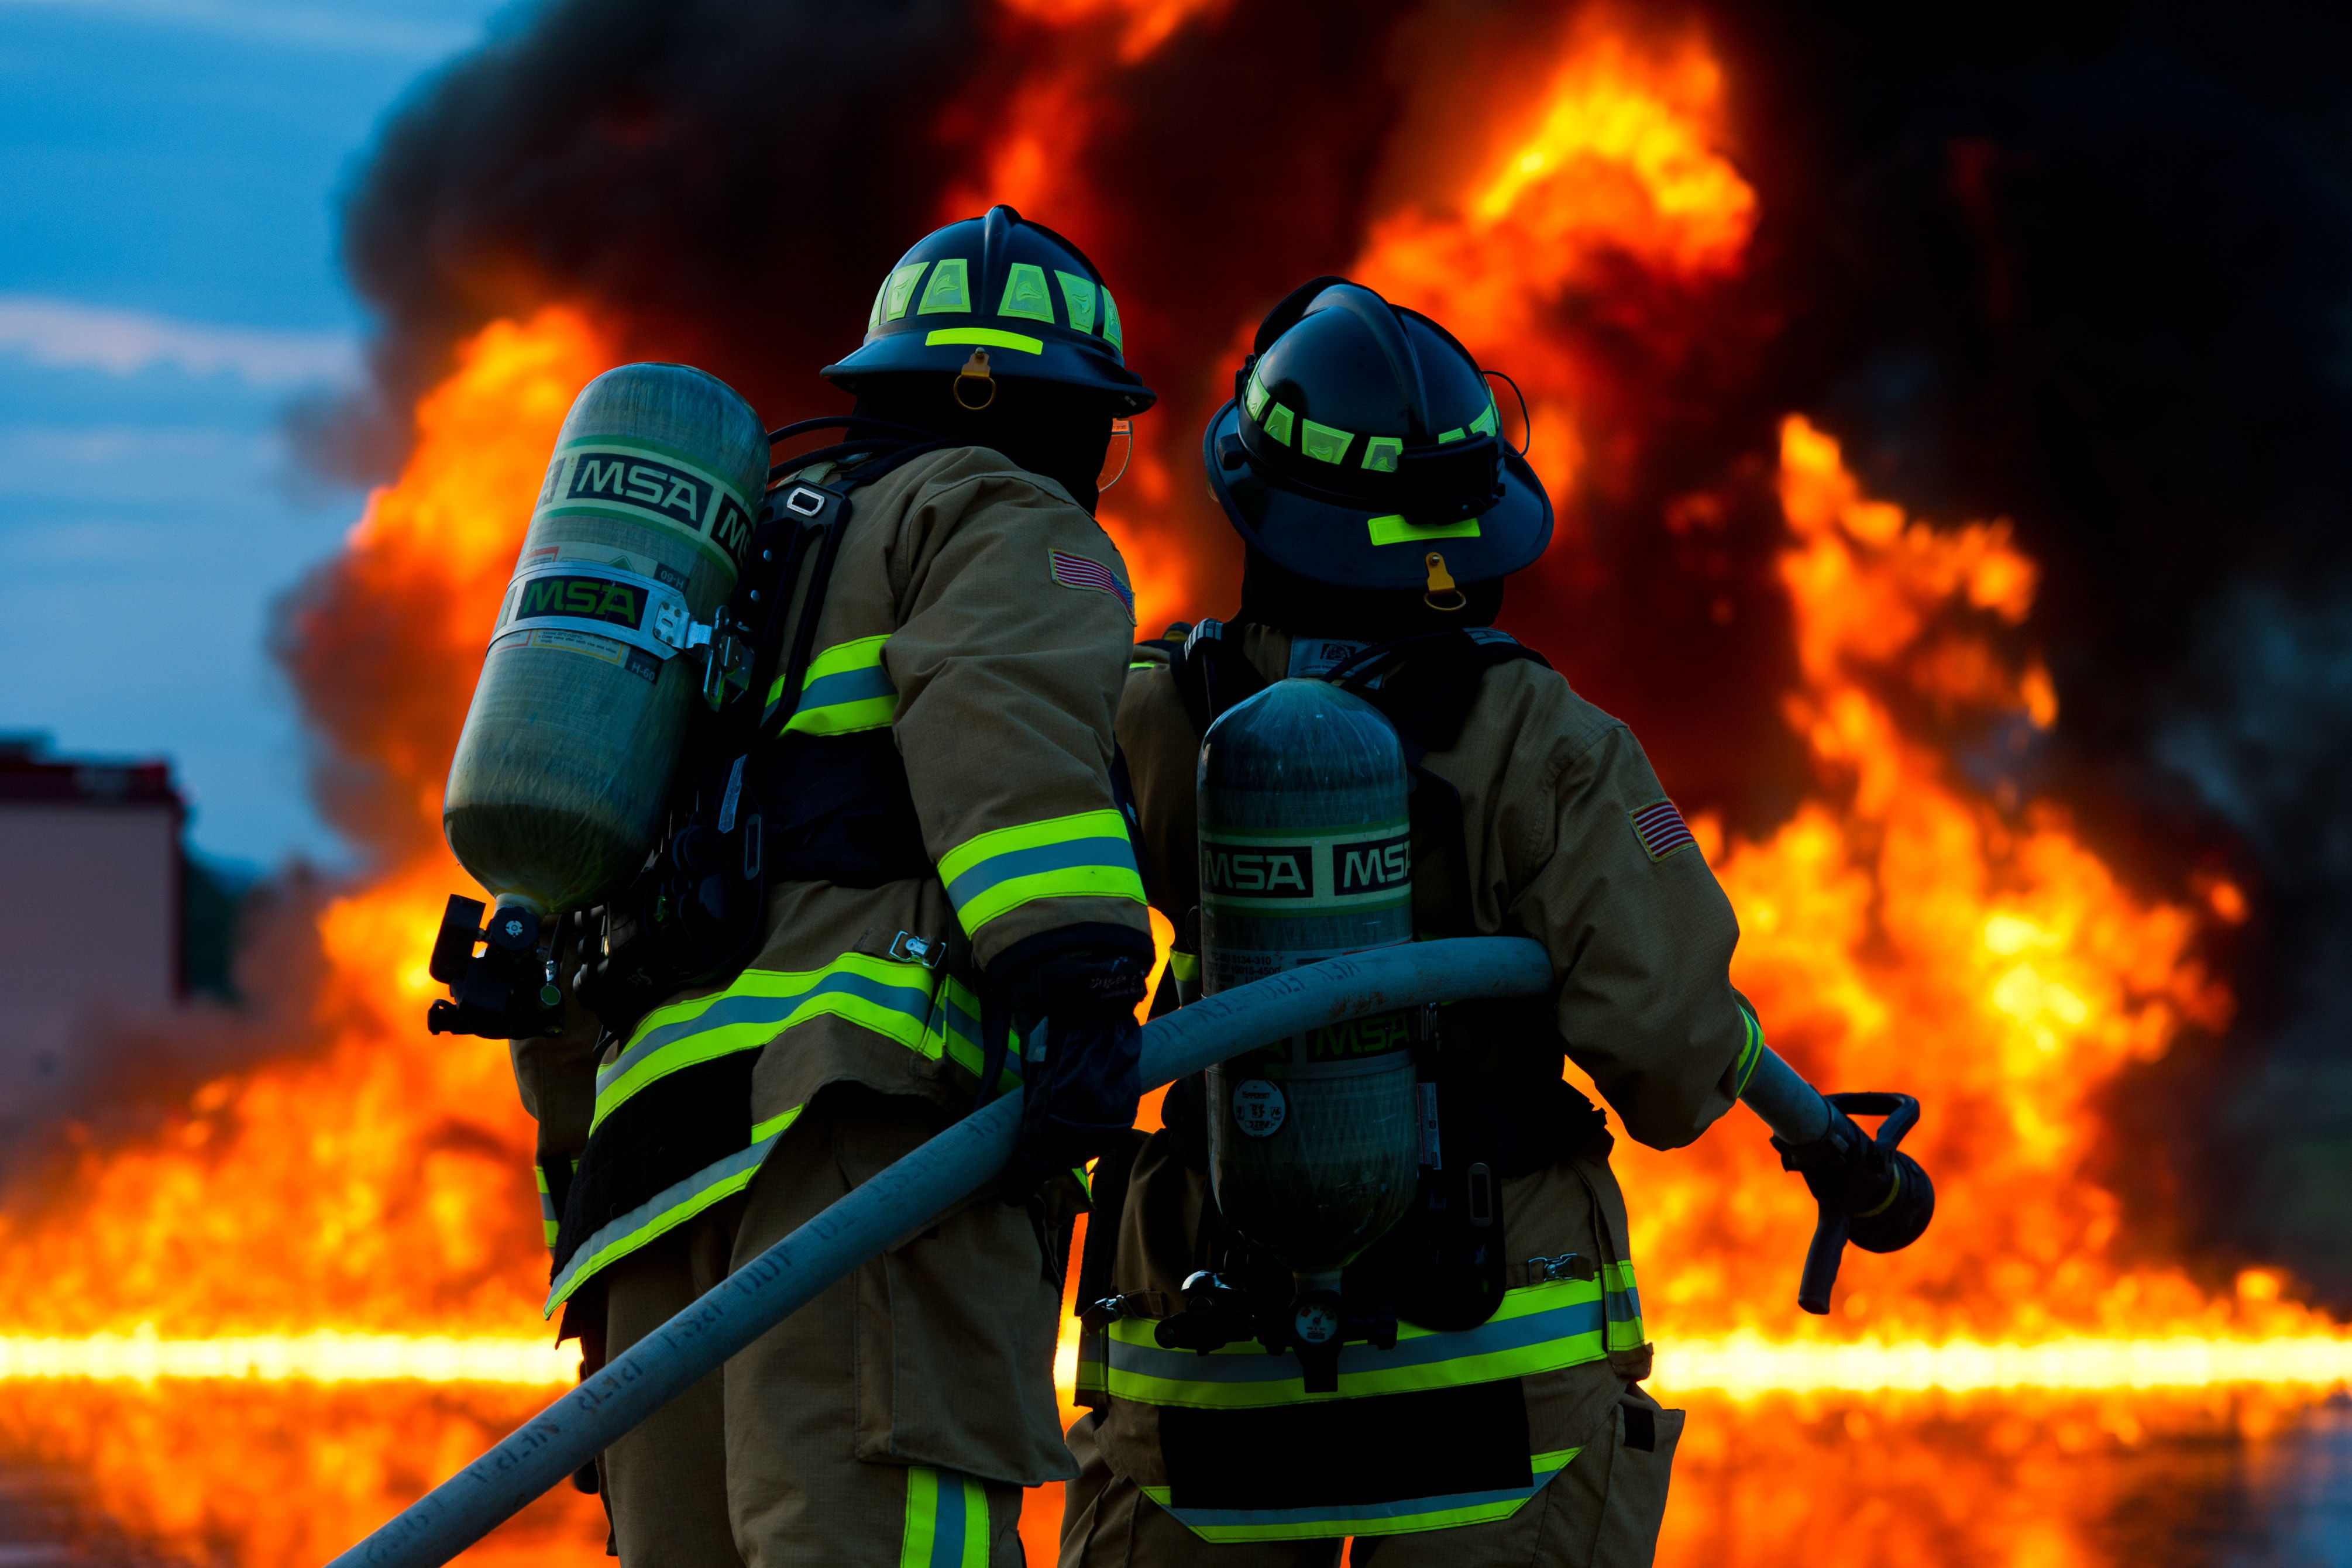
fire department, emergency service, firefighter, rescuer, Fire marshal, fire, emergency, event, rescue, service, gas